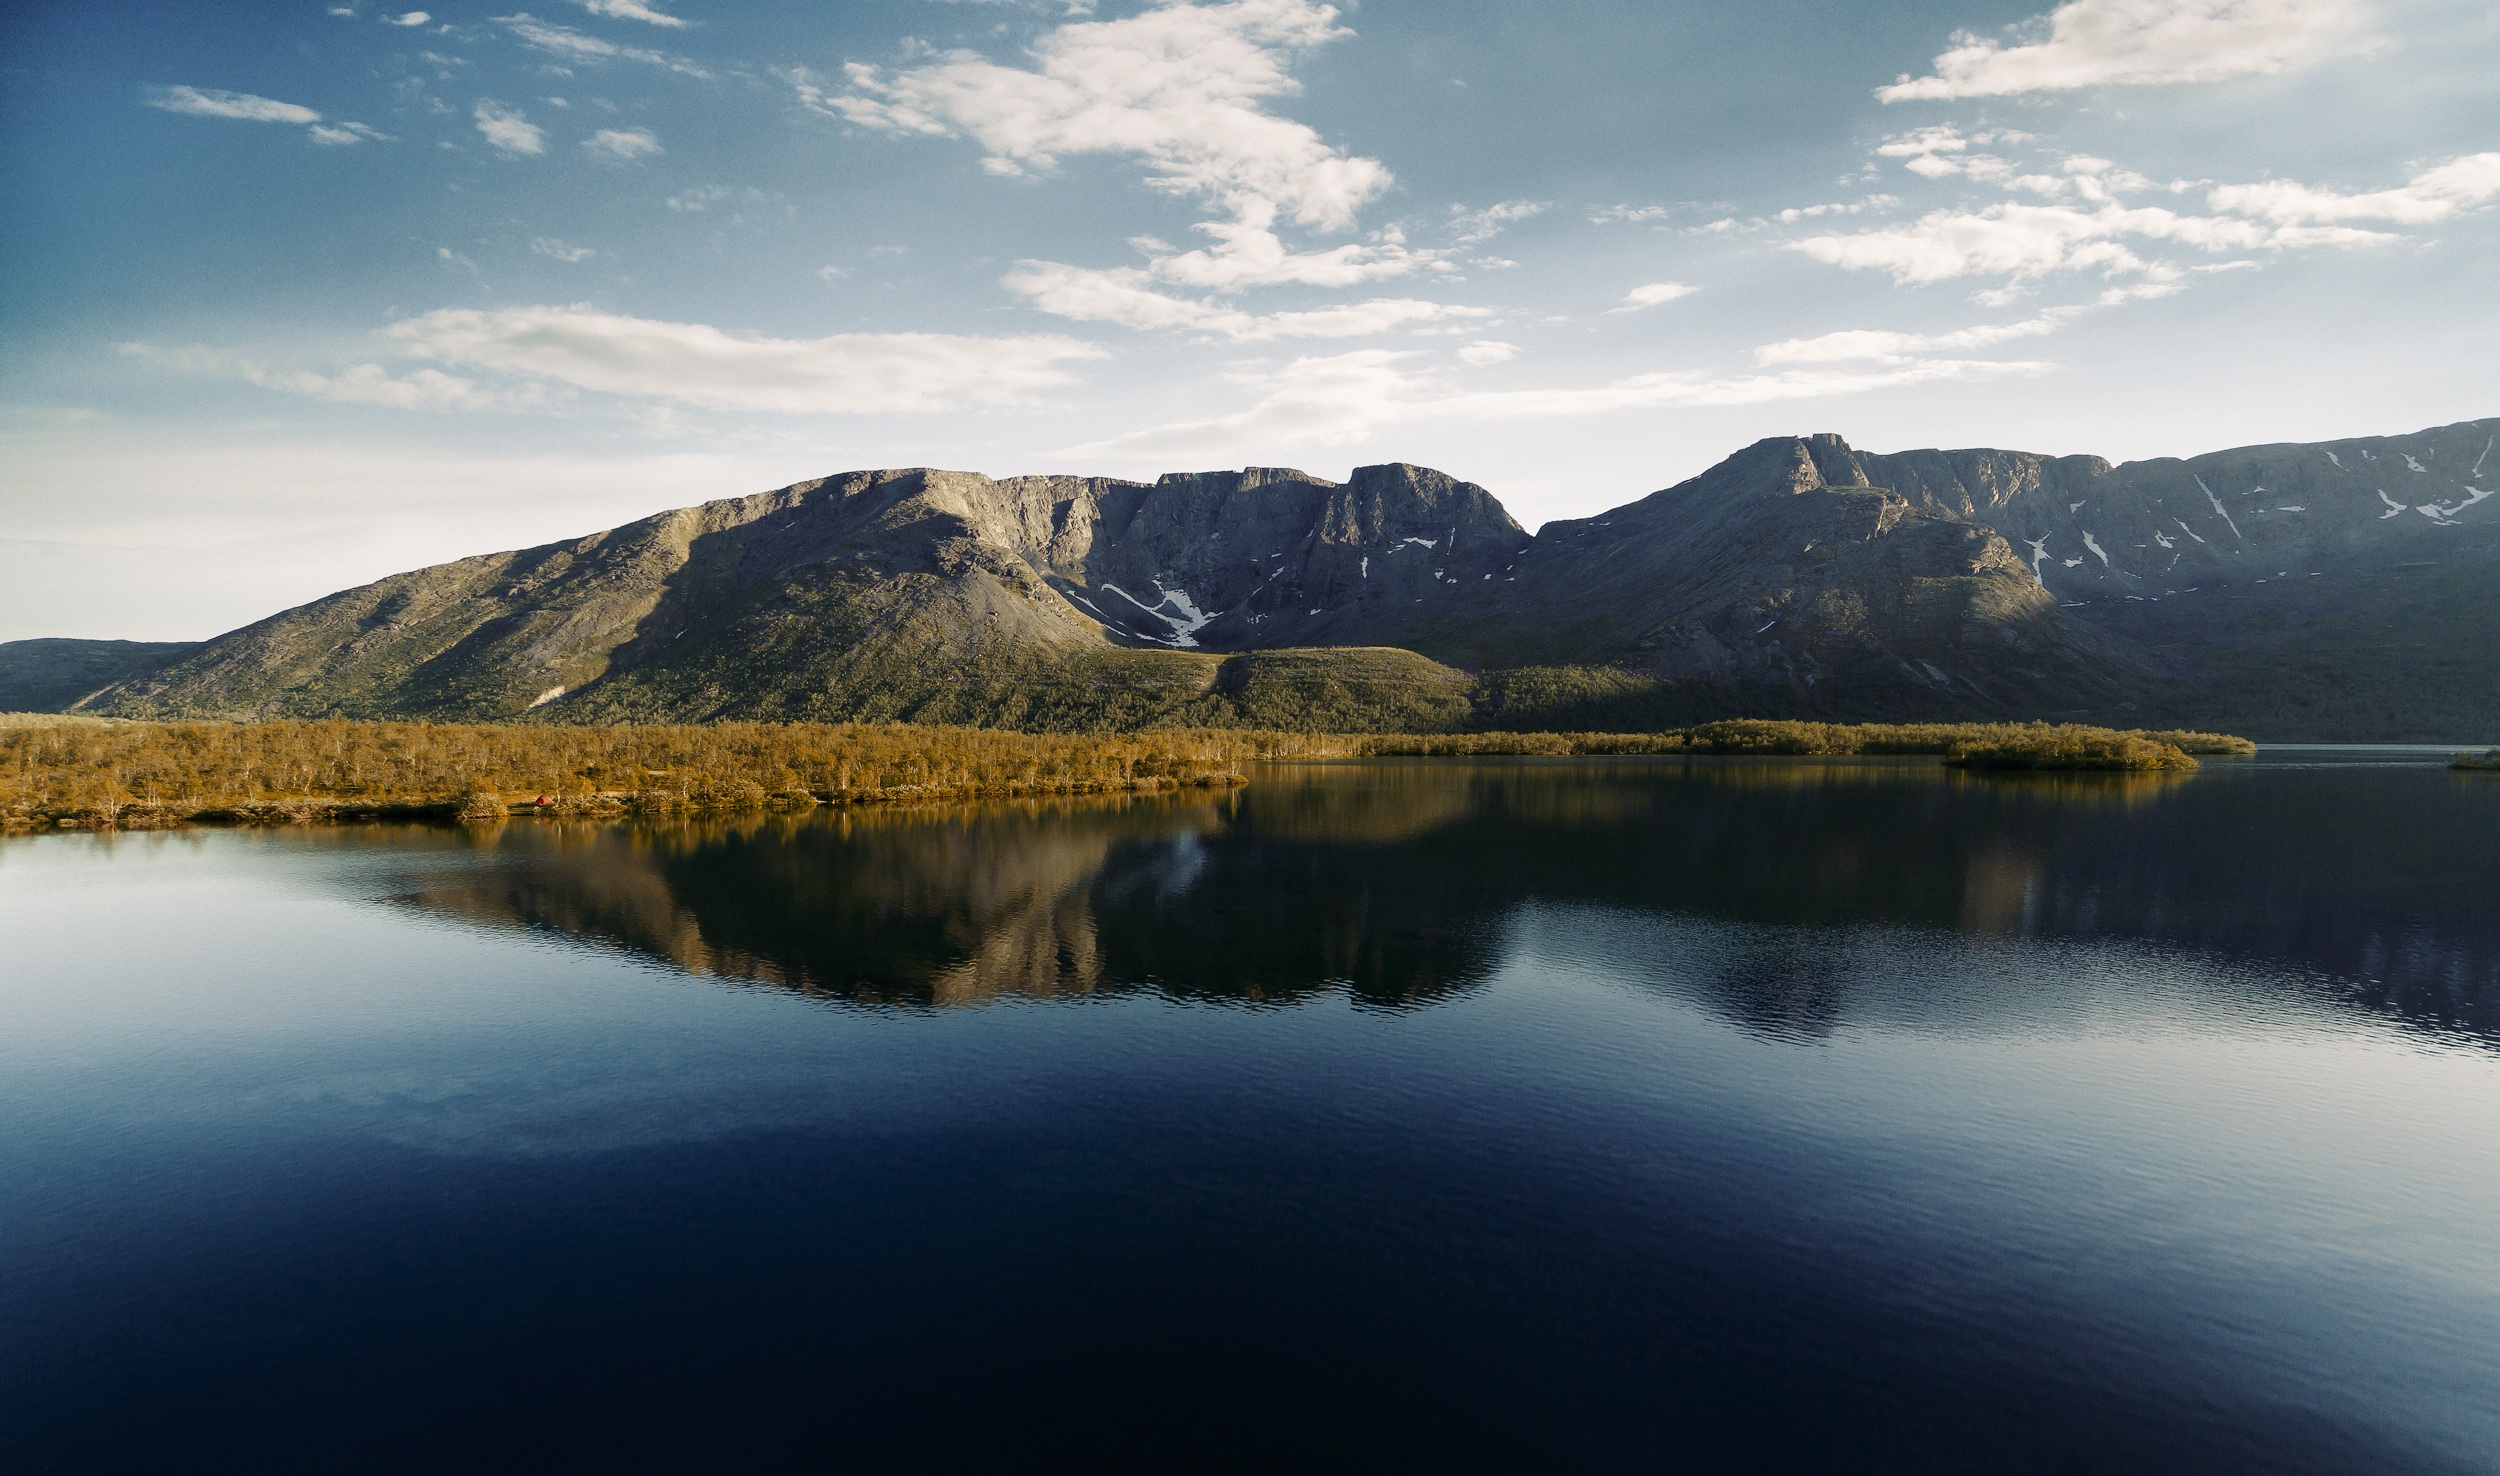
landscape, sea, water, nature, wilderness, mountain, cloud, sunlight, morning, hill, lake, dawn, mountain range, dusk, reflection, fjord, reservoir, body of water, loch, landform, atmospheric phenomenon, mountainous landforms